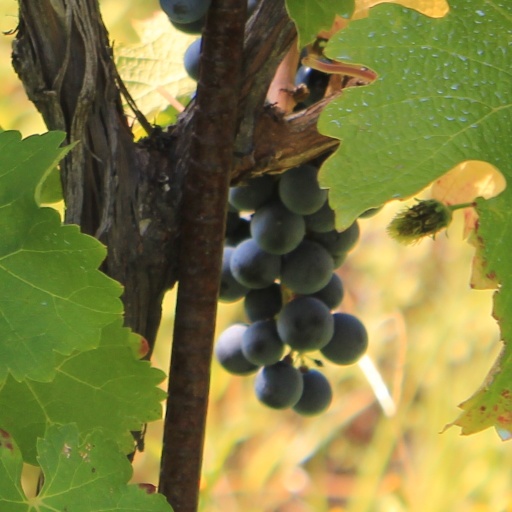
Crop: grape